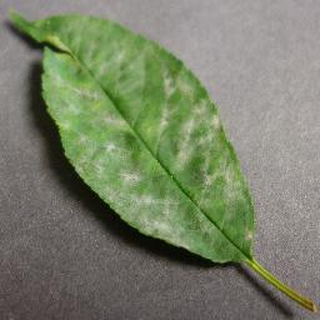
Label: cherry_powdery_mildew